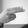
ASL letter: H